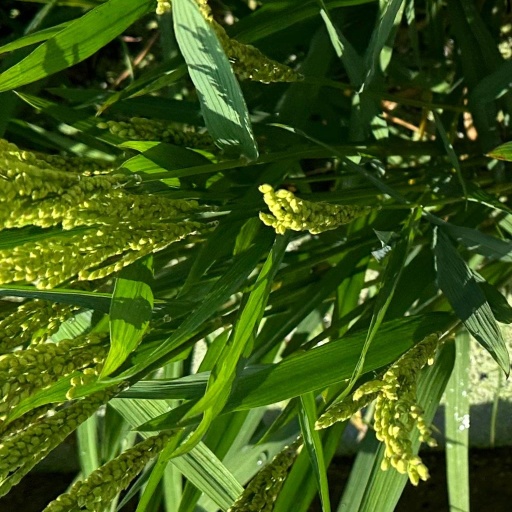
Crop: rice